Municipal disinvestment

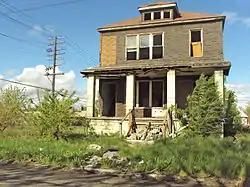
Shrink to survive is used in cities with a large number of abandoned buildings such as this home in Detroit.

Such proposals, which began around 2009, entail razing entire districts within some cities or else bulldozing them to return the land to its pre-construction rural state. The policies have been studied not only by municipal and state authorities but also by the federal government, and may affect dozens of declining cities in the United States. One report suggested that 50 US cities were potential candidates; they include Detroit, Philadelphia, Pittsburgh, Baltimore and Memphis. Proponents claim the plan will bring efficiency with less waste and fraud; detractors complain the policy has been a "disaster" and advocate for community-based efforts instead.